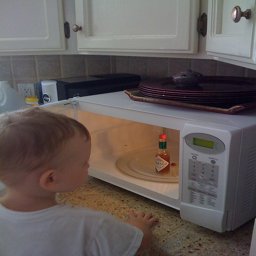
A little kid that is opening up a microwave.
A young boy heating up Tabasco sauce in a microwave.
A child looks towards a microwave that has a bottle of hot sauce in it.
A little boy putting objects into a microwave that do not belong.
A kid looking at a bottle in a microwave.